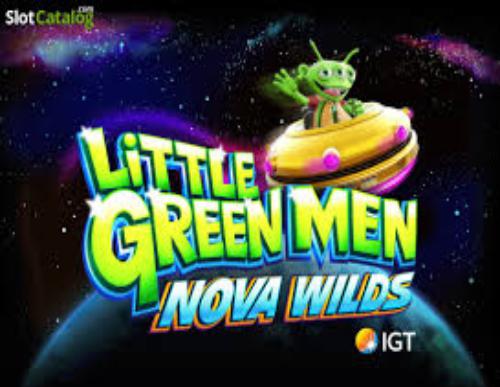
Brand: little green men
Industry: Leisure